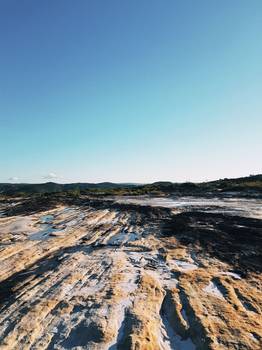
Label: No Watermark